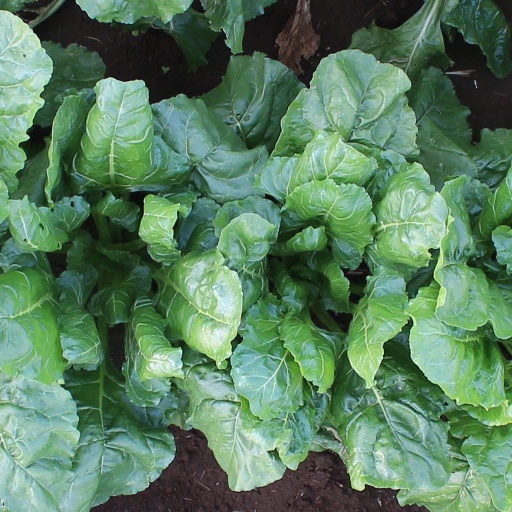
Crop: sugar beet